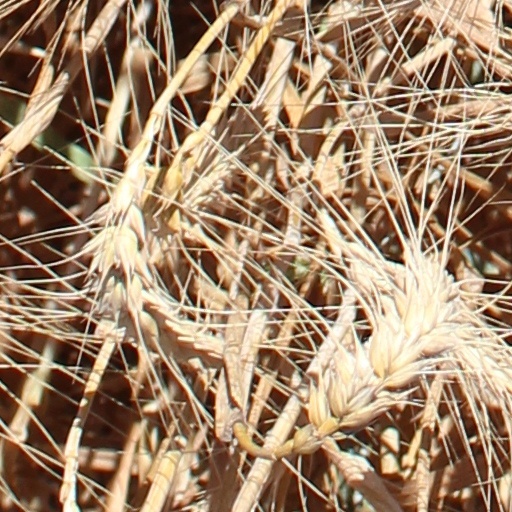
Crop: wheat